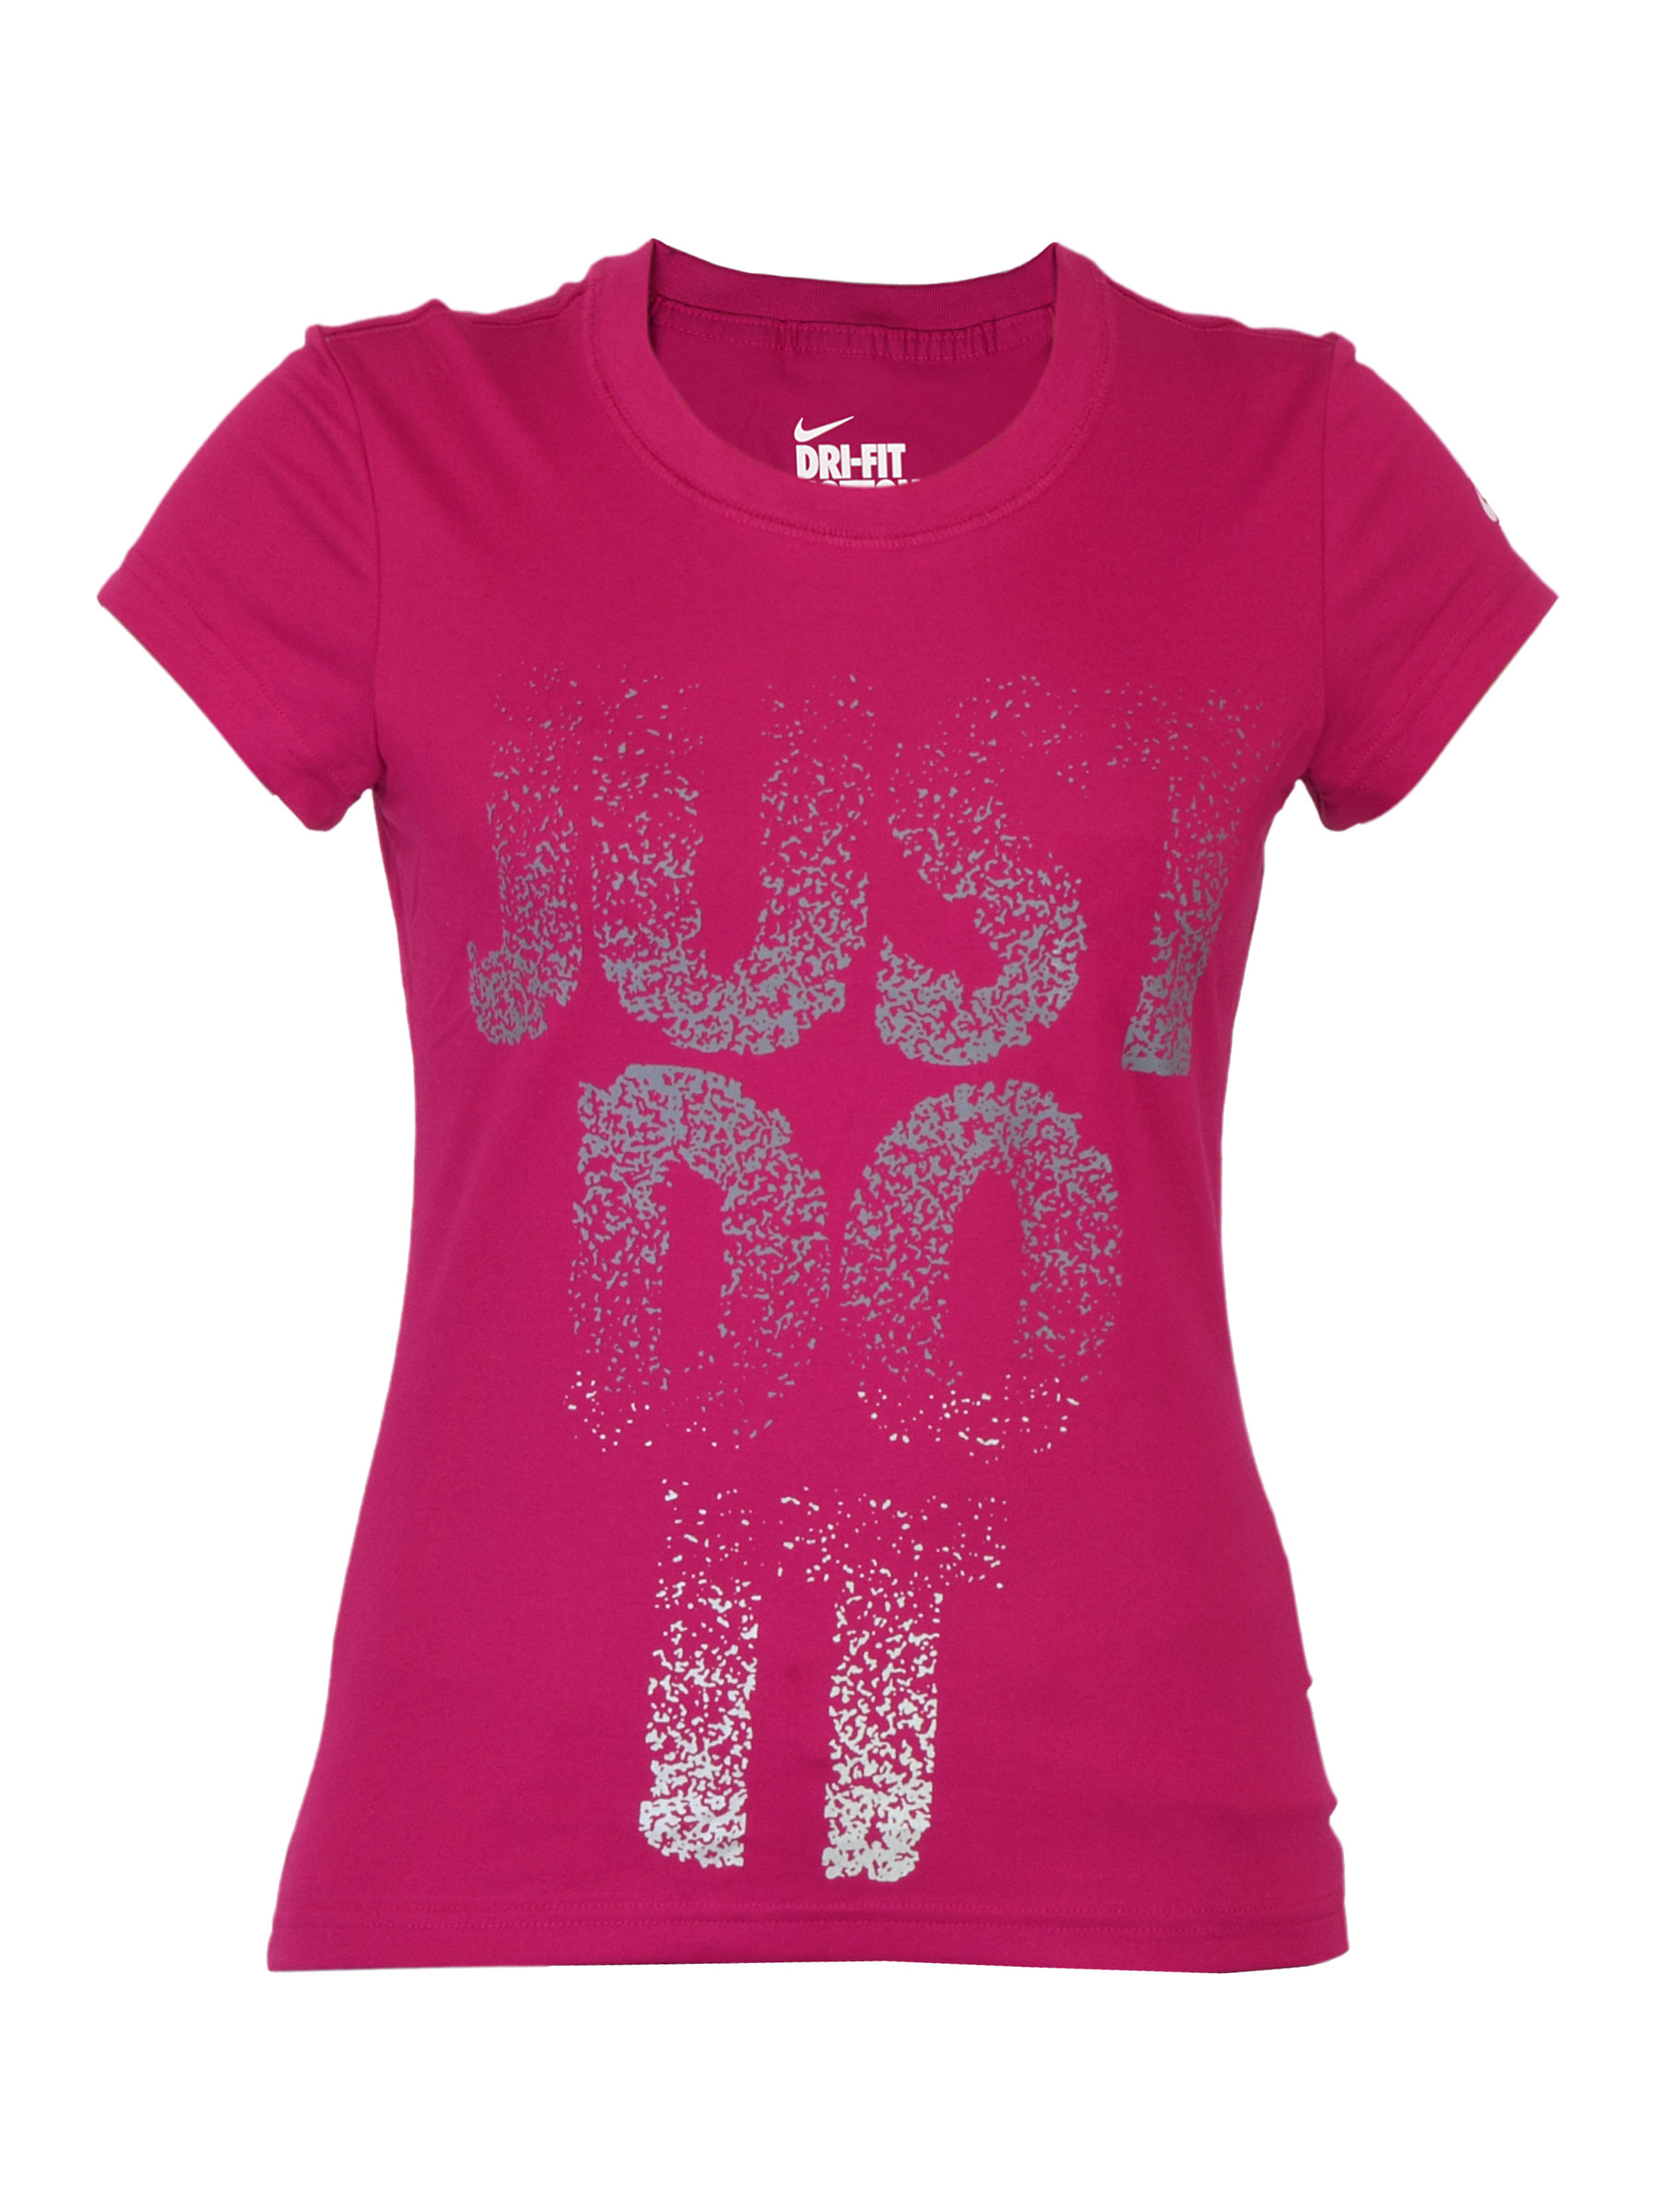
Nike Women Blue Grafitti Maroon Tshirts
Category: Apparel / Topwear / Tshirts
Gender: Women
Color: Maroon
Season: Fall 2011
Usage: Casual